Sack of Dinant

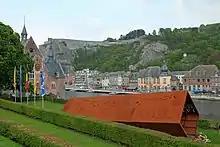
The centenary memorial (on the left bank of the Meuse)

At the Treaty of Versailles, Germany was compelled by the Allies to conduct a set of trials for purported German war criminals known as the Leipzig Trials, which occurred in 1921. In February 1920, the Allied extradition list had 853 names of chiefs of the former German regime accused of committing heinous acts against civilians, wounded or prisoners of war. Out of the 853, only 43 names were registered with the German . France called for the trial of 11 individuals, Belgium for 15, Great Britain for 5, and Italy, Poland, Romania, and Yugoslavia for 12. However, these instructions did not pertain to the Dinant massacre.